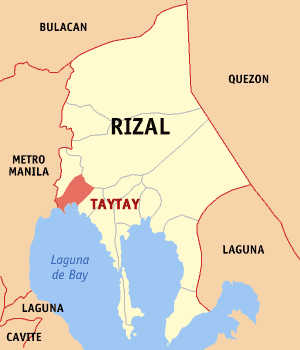
Taytay est une municipalité de la province de Rizal, aux Philippines.